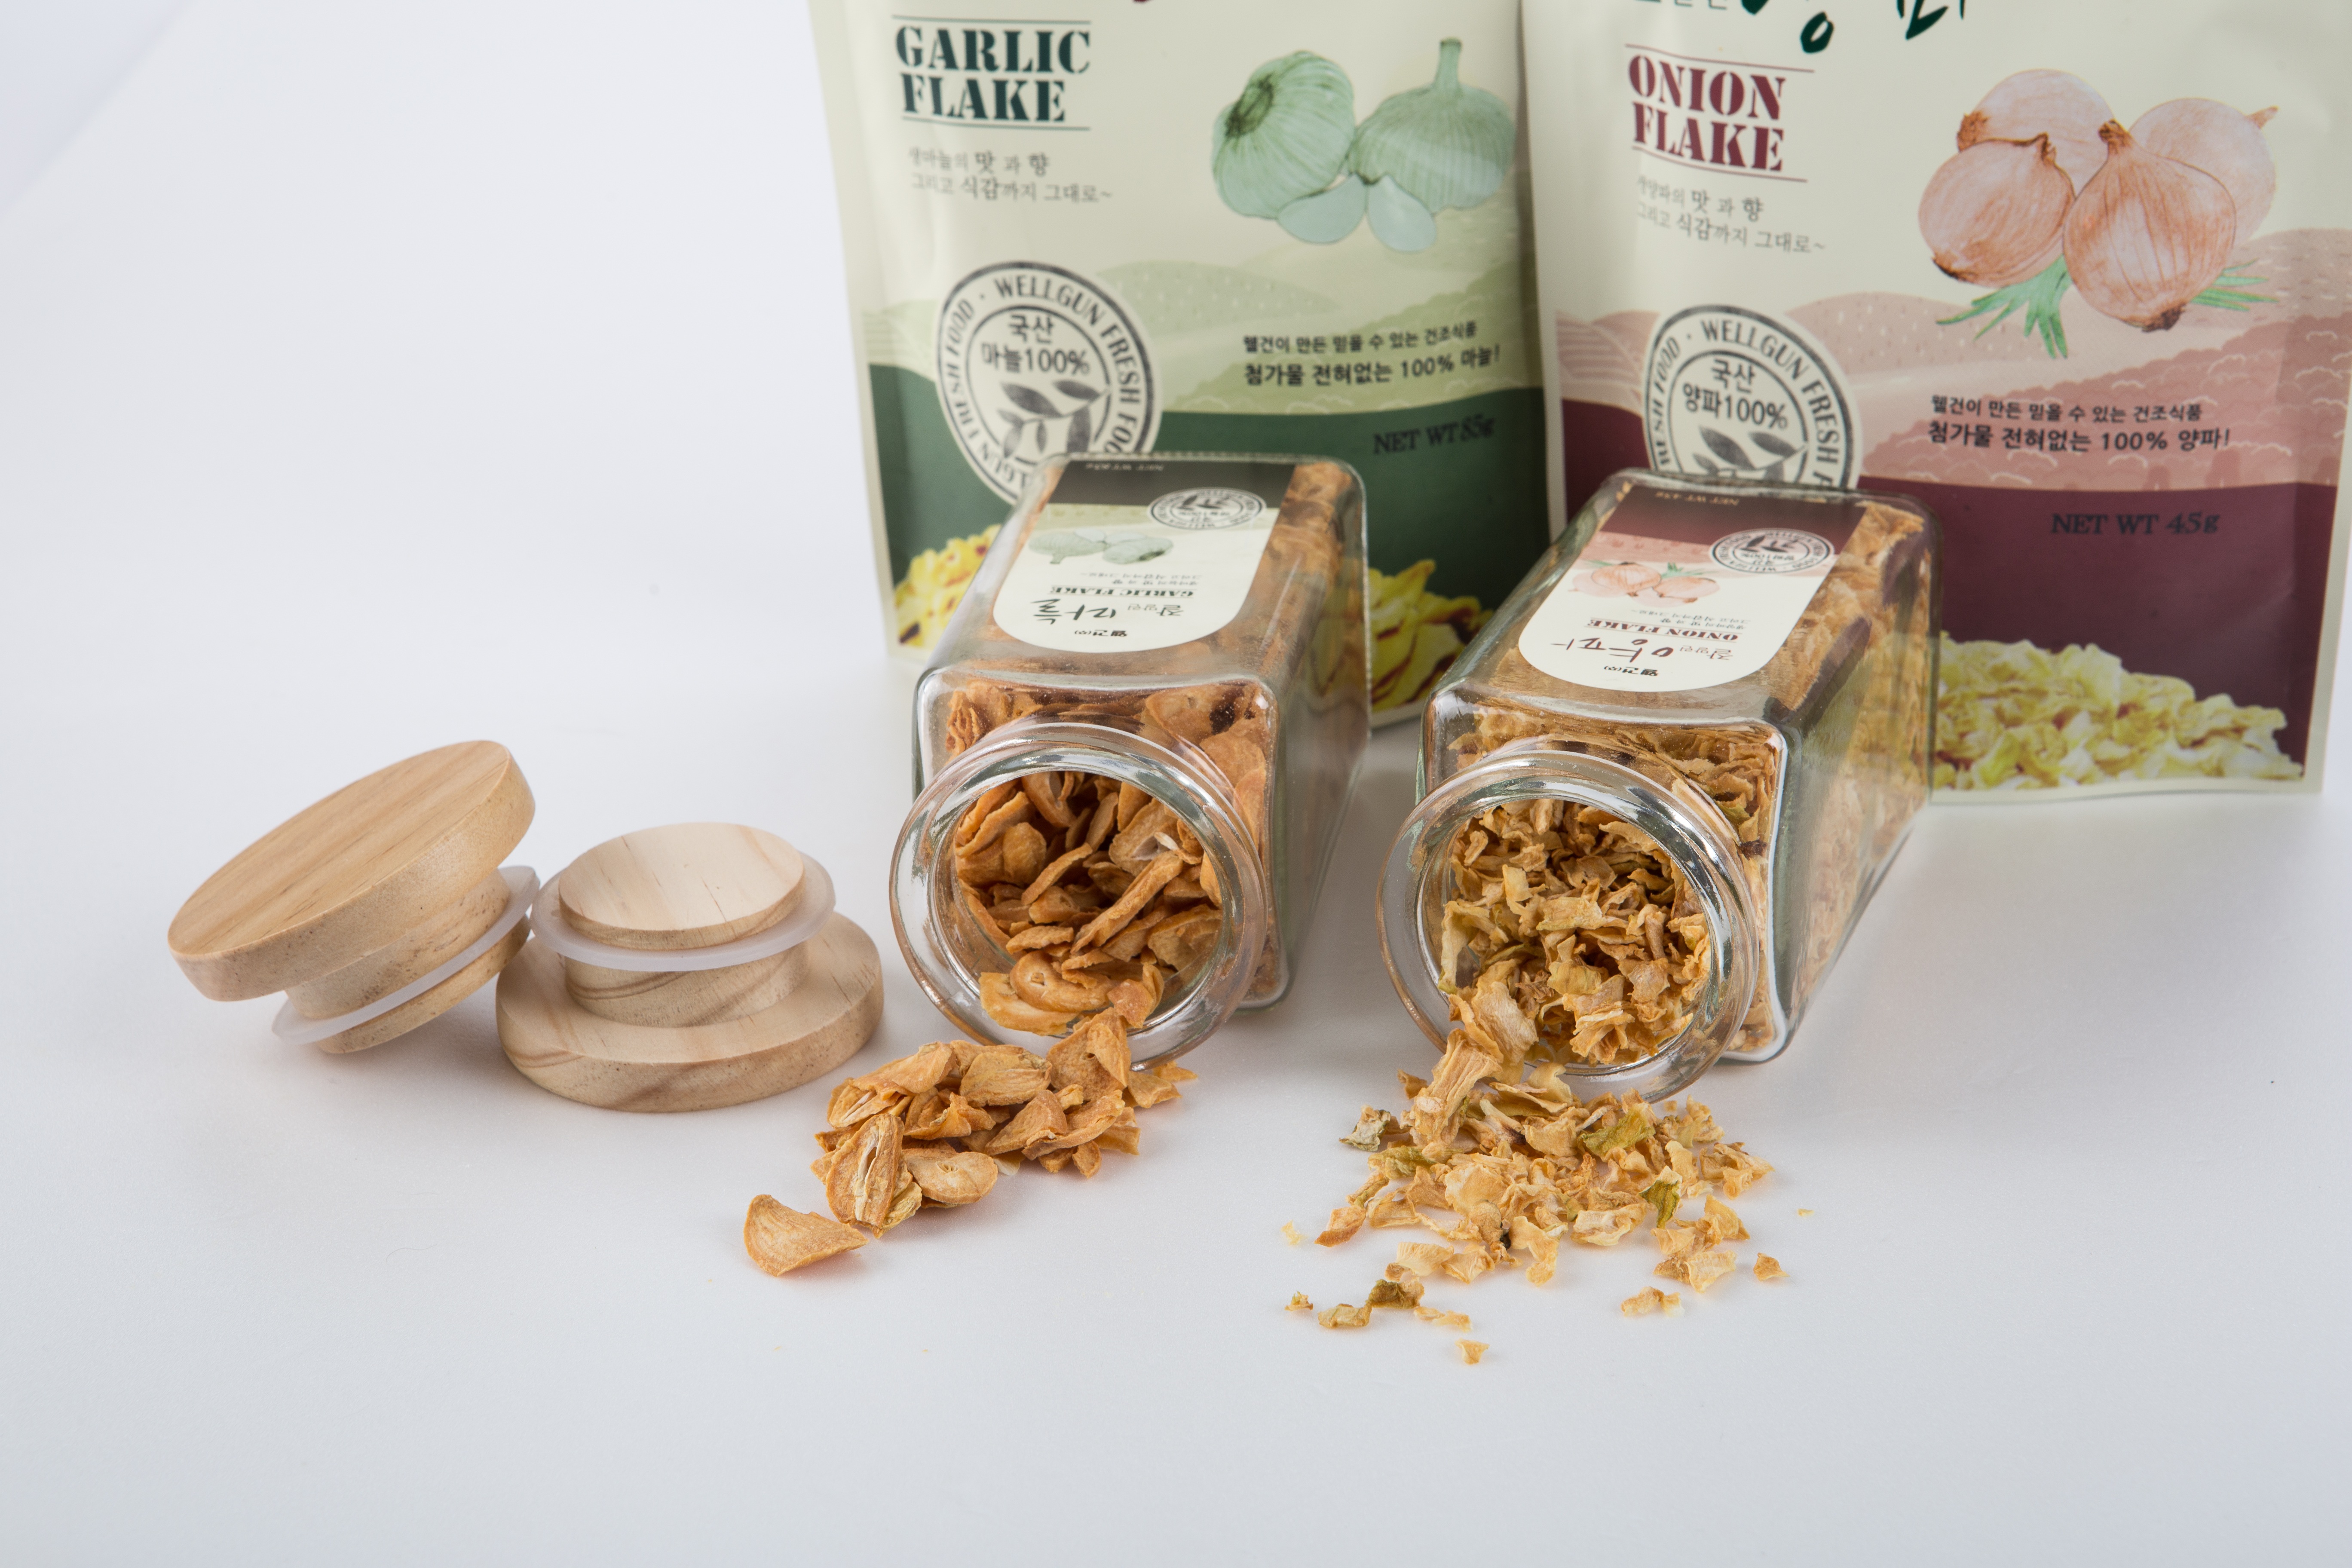
food, herb, produce, breakfast, flavor, flowering plant, articles garlic, dried garlic, articles onions, dried onion, grass family, land plant